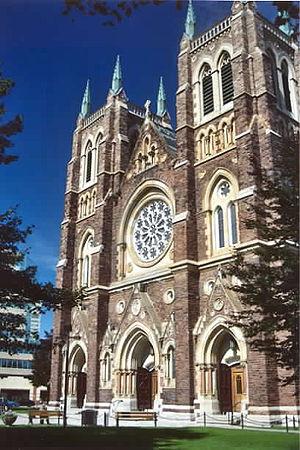
La basilique-cathédrale Saint-Pierre de London est une cathédrale et basilique catholique canadienne.
Plusieurs confessions chrétiennes ont une cathédrale dans la ville canadienne de London, dans la province de l’Ontario :